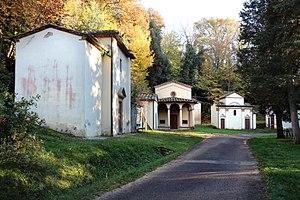
Le Mont Sacré de San Vivaldo, aussi appelé la « Nouvelle Jérusalem de San Vivaldo » ou la « Jérusalem de Toscane », est un calvaire monumental situé sur le territoire du couvent de la frazione homonyme de la commune de Montaione, dans la province de Florence, et sur le territoire du diocèse de Volterra.